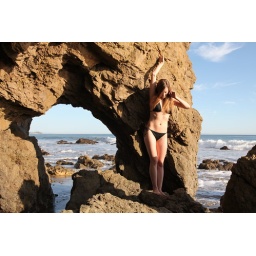
Photoshoot of a pretty model with long blonde hair and blue eyes in a black bikini.